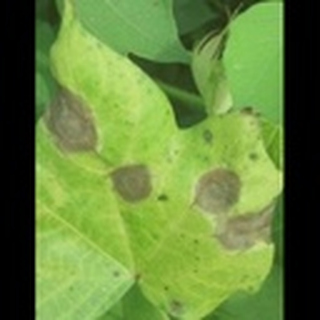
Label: cotton_target_spot